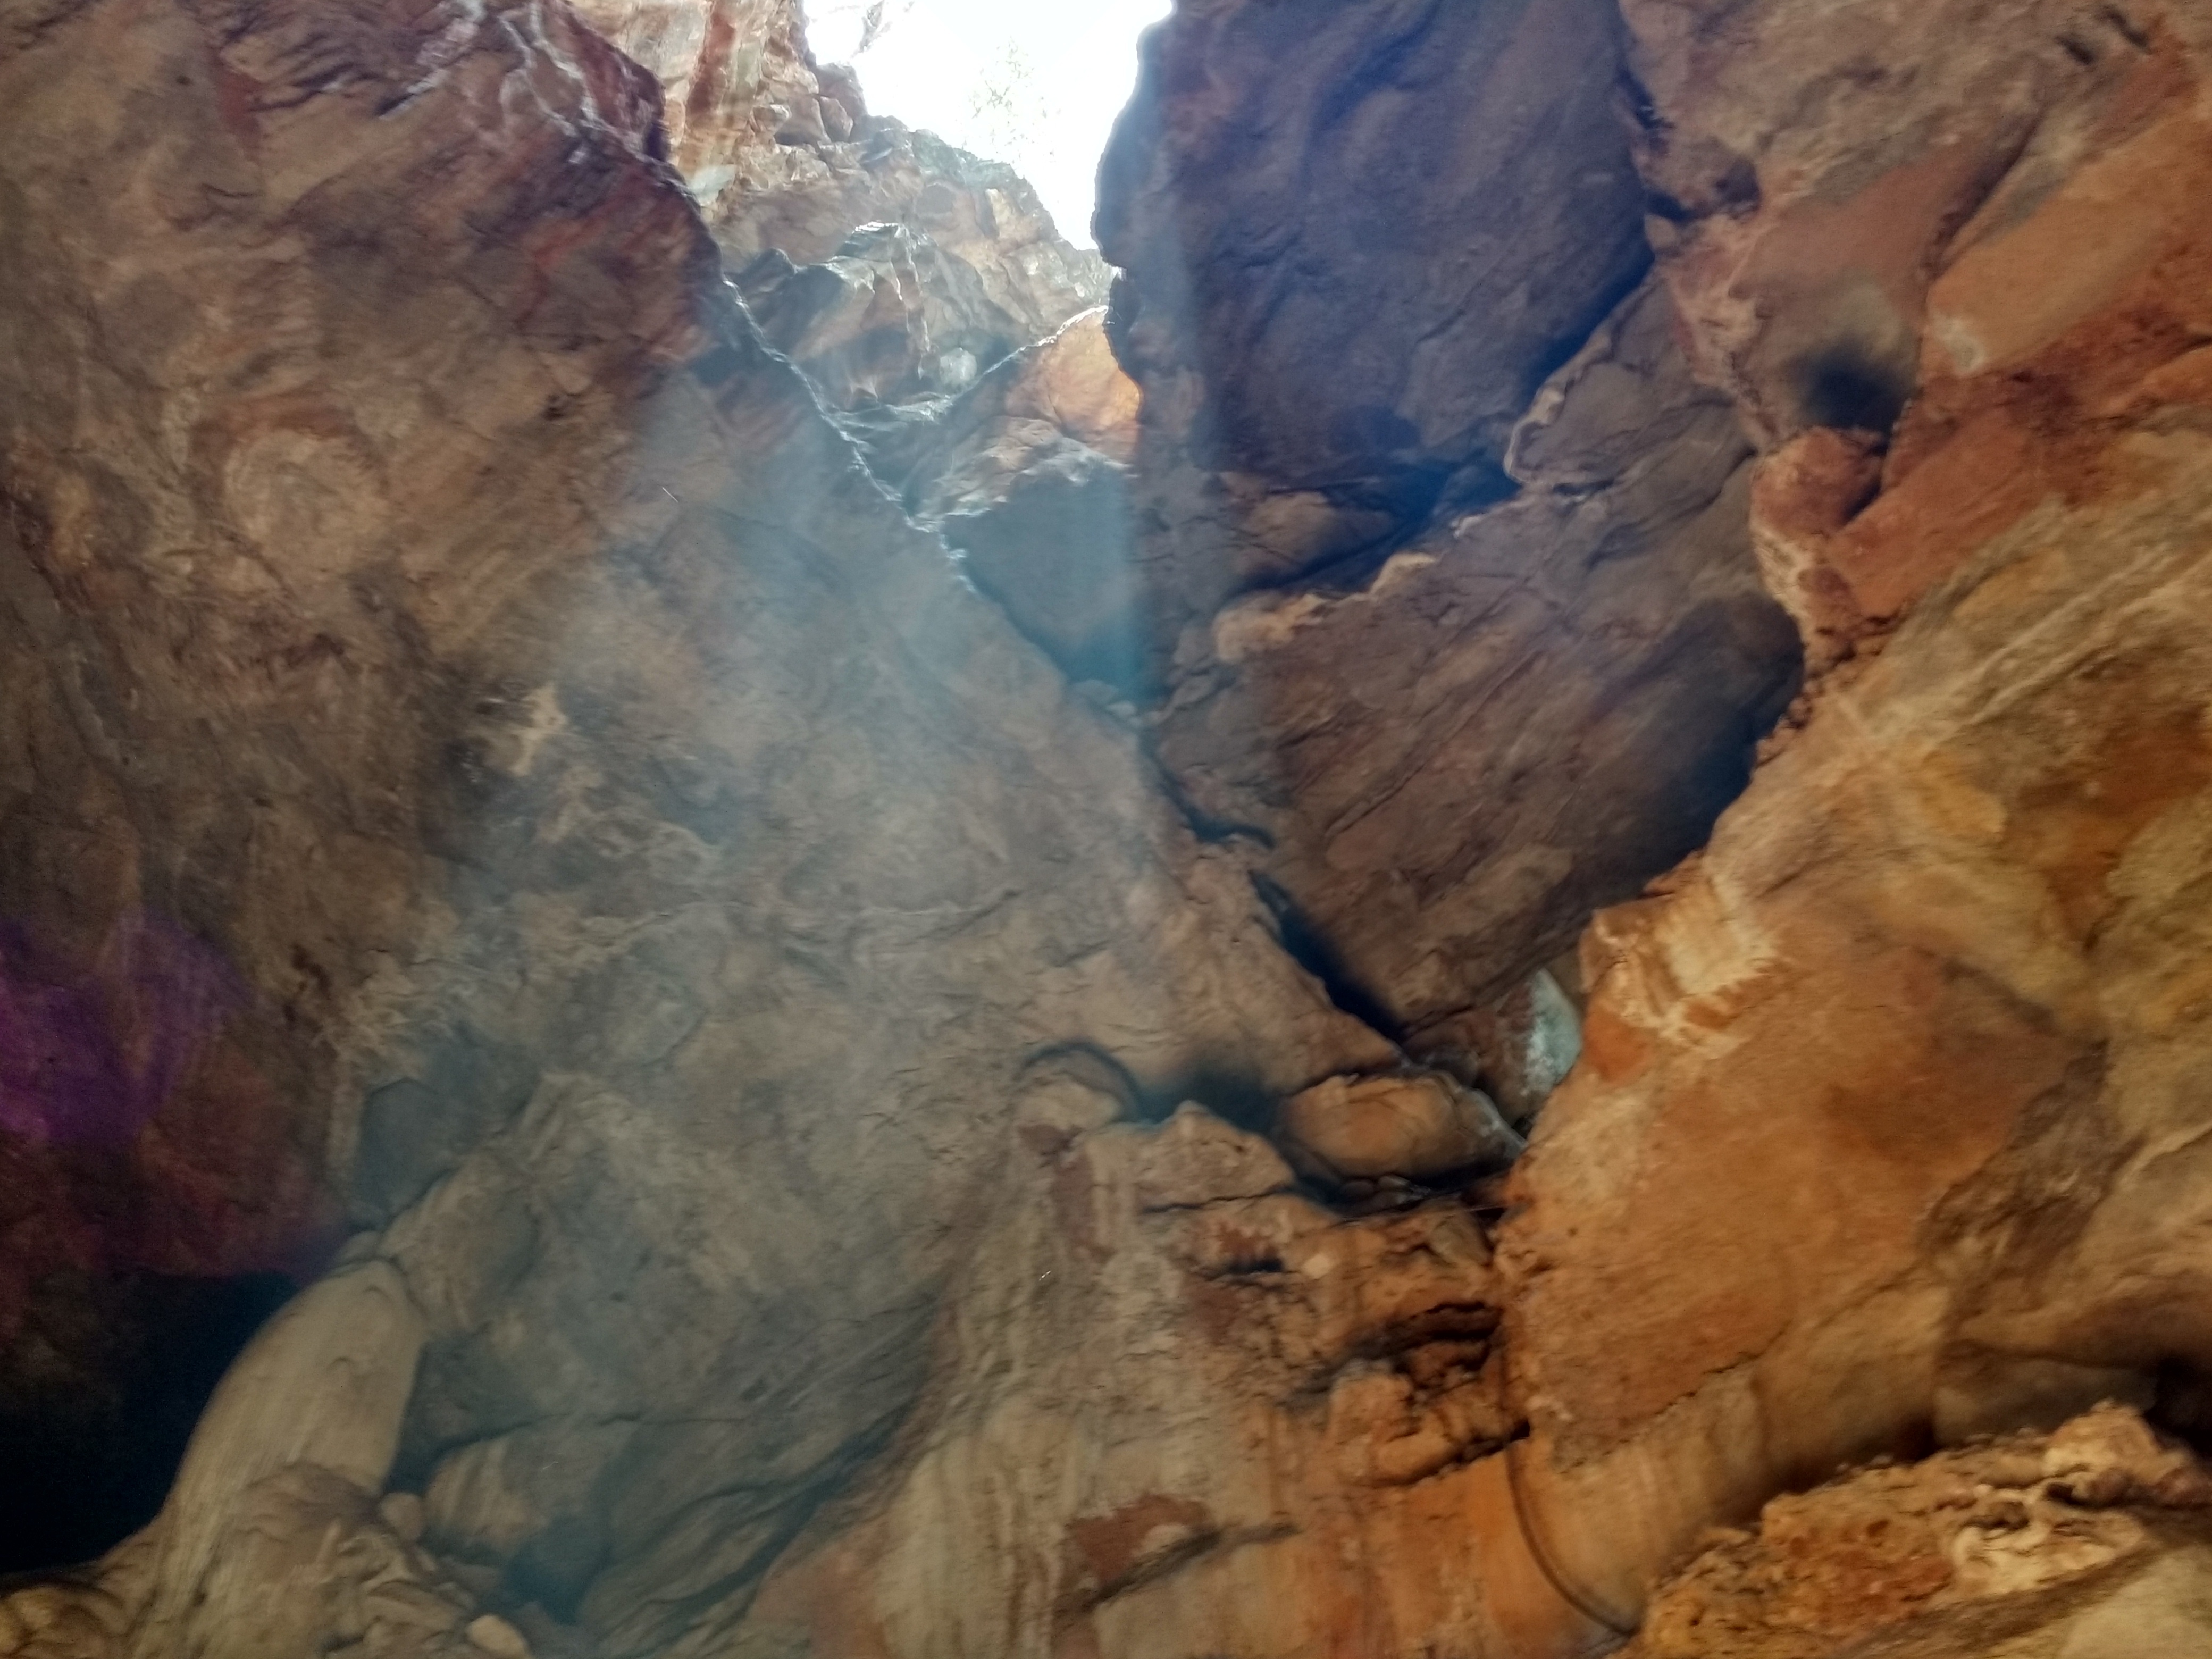
rock, formation, cave, canyon, geology, wadi, caving, landform, geographical feature, pit cave